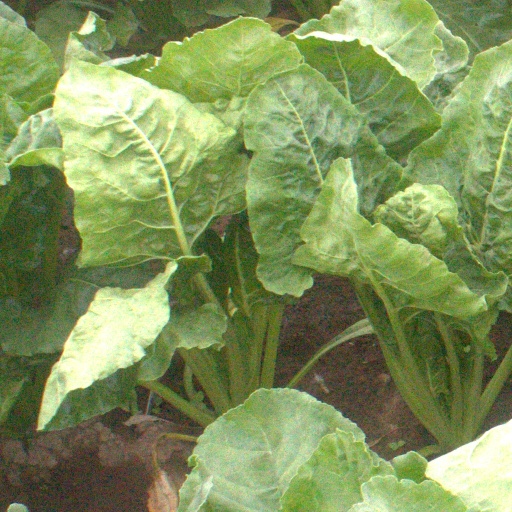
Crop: sugar beet